List of canceled Las Vegas casinos

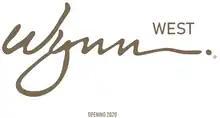
Wynn West logo, advertising a planned 2020 opening

In early 2018, Wynn Resorts bought the site of the former New Frontier Hotel and Casino, located across the street from its Wynn and Encore properties. The company planned to build a new casino resort, Wynn West, to complement the existing properties. It would include between 2,000 and 3,000 rooms. However, CEO Steve Wynn resigned from the company shortly after the land purchase, following sexual misconduct allegations against him. Matt Maddox took over as CEO, and plans for Wynn West were canceled. As of 2025, Wynn Resorts still owns the land where Wynn West was to be built and still plans to develop the site.